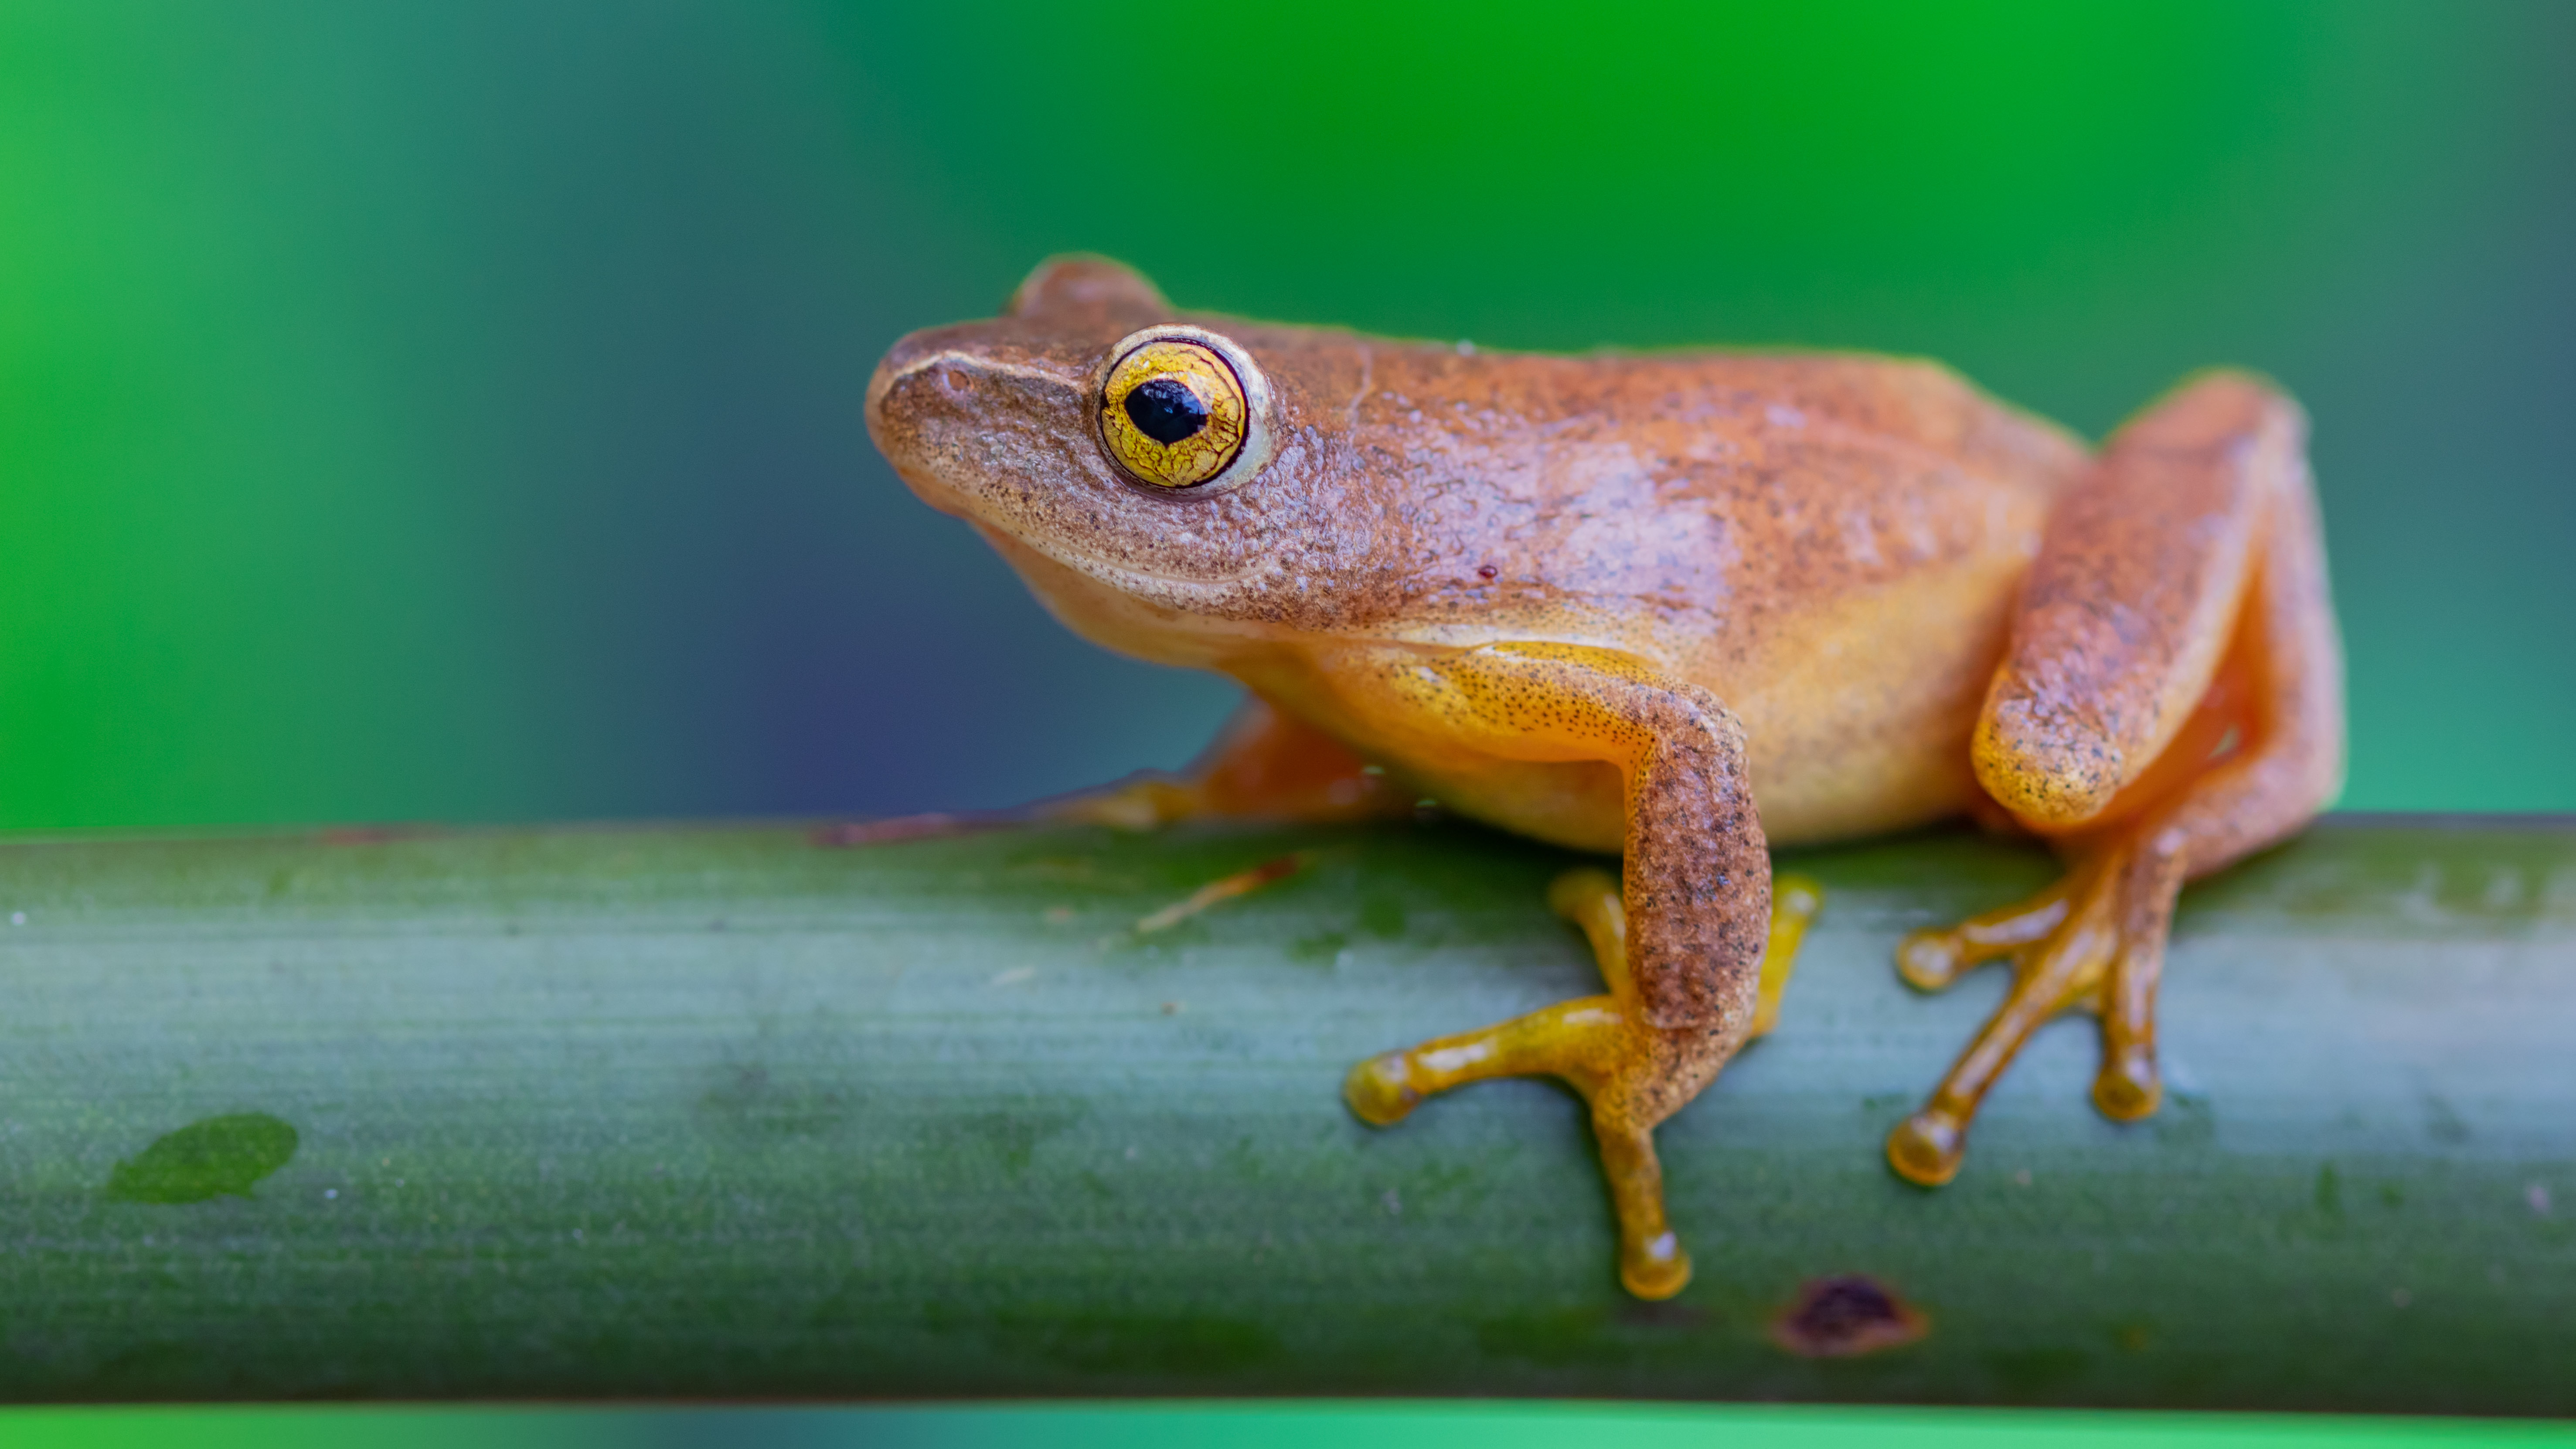
frogs, frog, amphibian, tree frog, True frog, Shrub frog, hyla, eleutherodactylus, adaptation, organism, toad, terrestrial animal, bullfrog, Squirrel tree frog, macro photography, plant